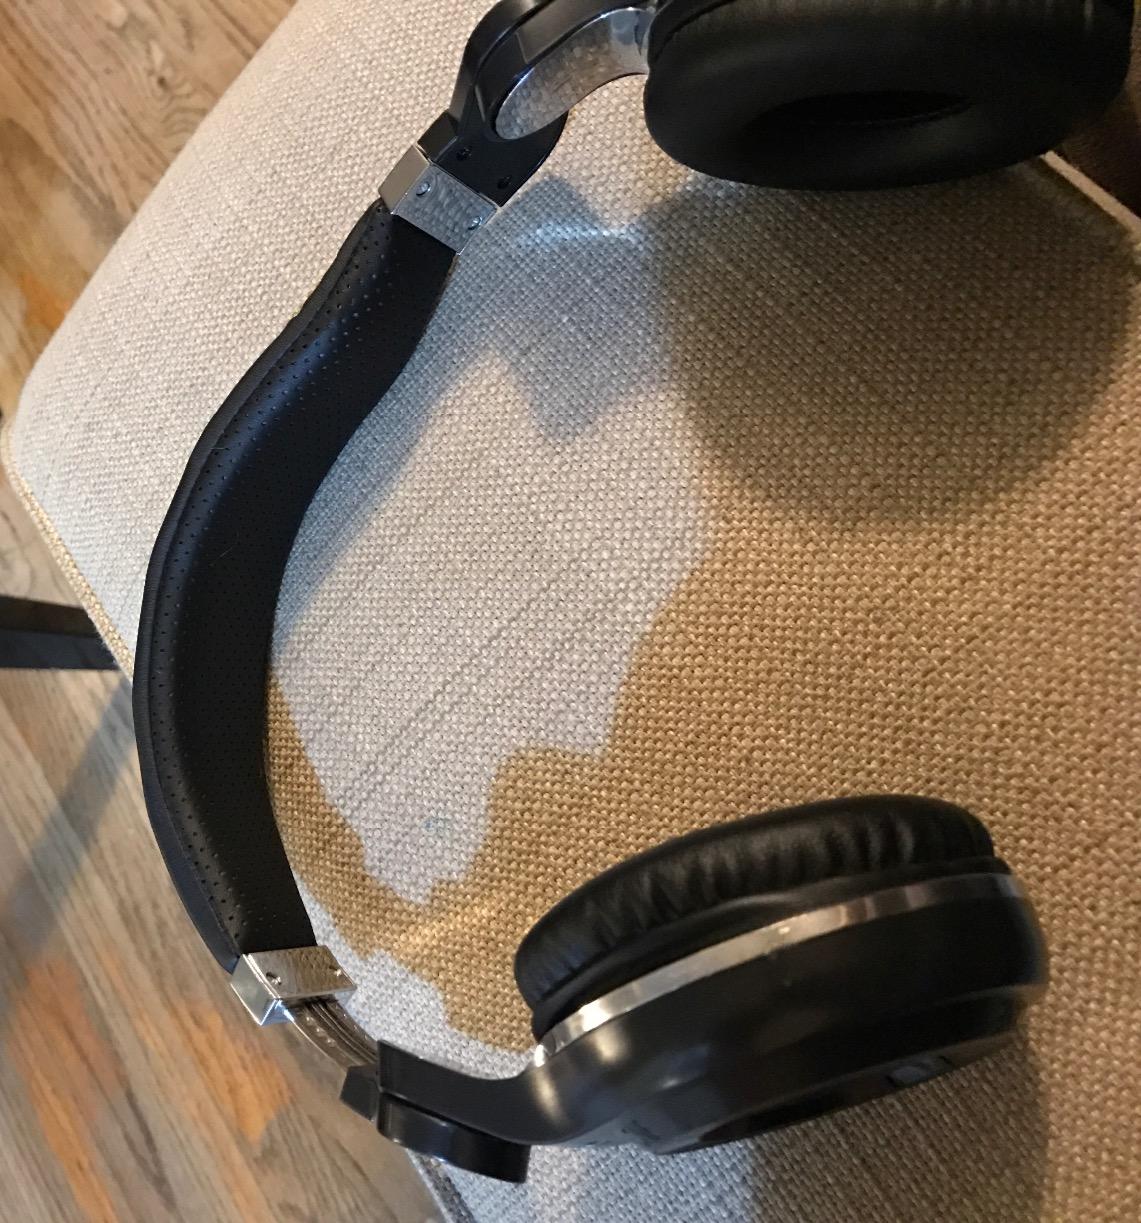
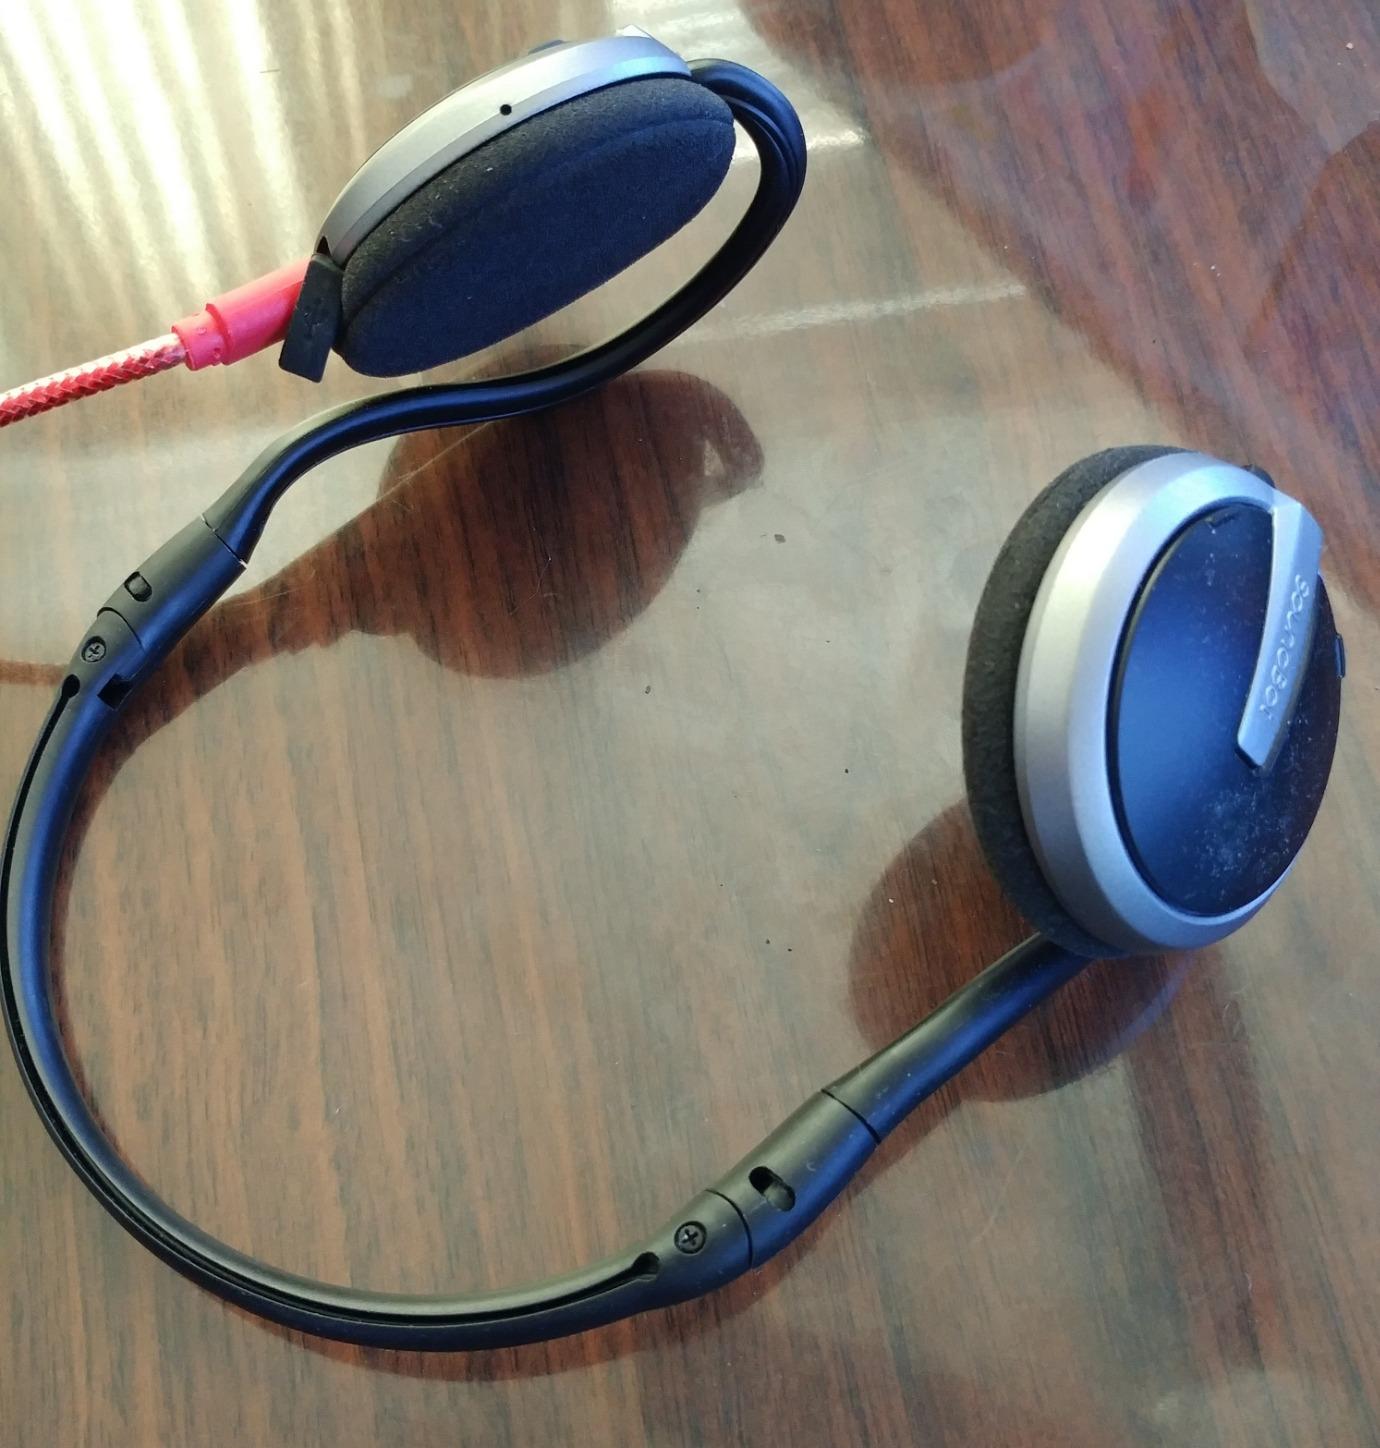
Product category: headphones
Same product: no